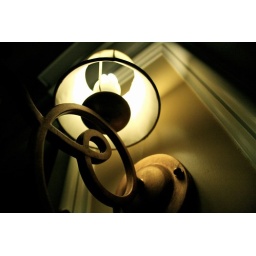
it's just a regular wall lamp in Venetian Macao